Penobscot Building

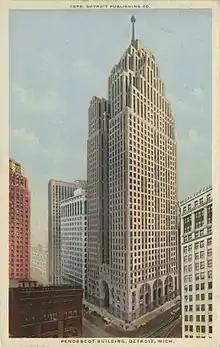
Penobscot Building on an undated postcard

Upon completion, the Penobscot Building was the eighth-tallest building in the world, the fourth-tallest in the United States and the tallest outside of New York and Chicago. Rising , the 47-story Penobscot was the tallest building in Michigan from its completion in 1928 until construction of the Renaissance Center hotel tower in 1977. Ally Detroit Center (formerly One Detroit Center) surpassed the Penobscot as the tallest office building in Detroit upon its completion in 1993. The framing elevation drawing of this building shows a height of to the highest roof, approximately to the parapet wall around the roof, and to the top of the warning beacon atop the antenna.